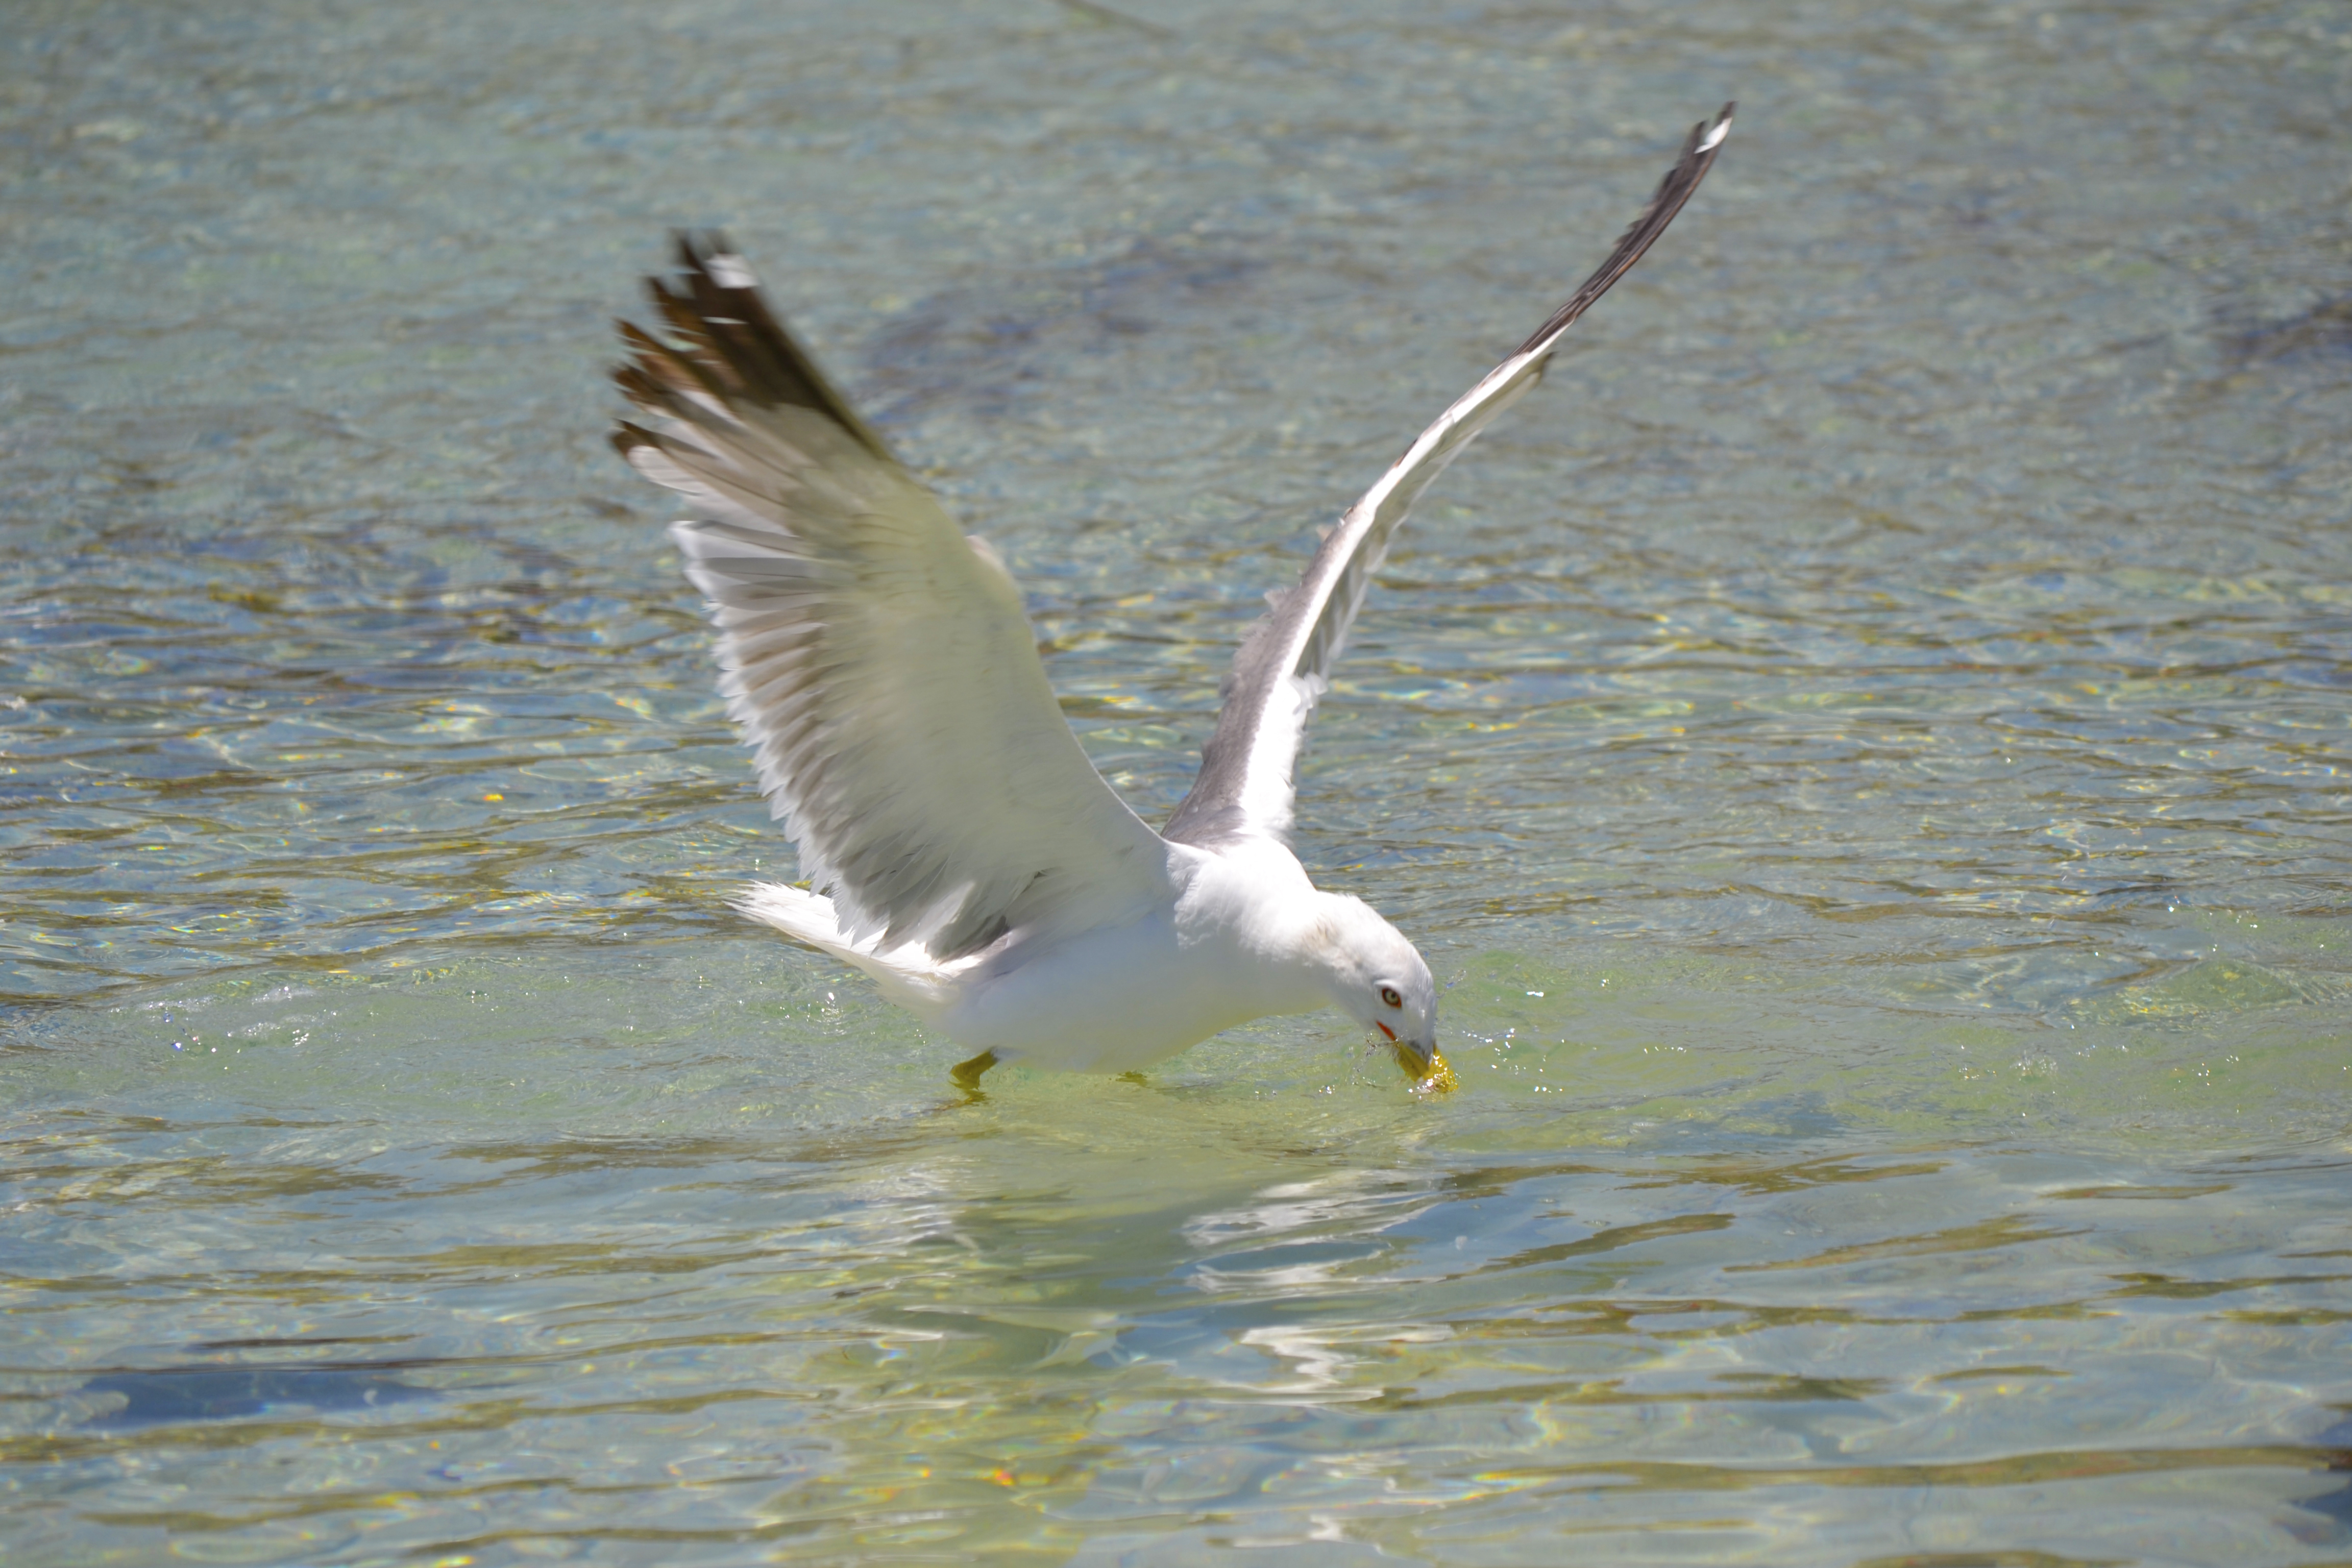
water, bird, seagull, eat, wings, vertebrate, beak, wing, gull, seabird, european herring gull, western gull, charadriiformes, great black backed gull, feather, wildlife, tail, water bird, ring billed gull, lari